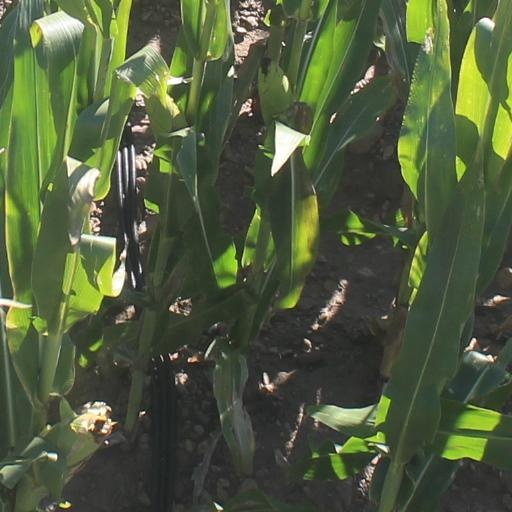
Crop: maize; corn